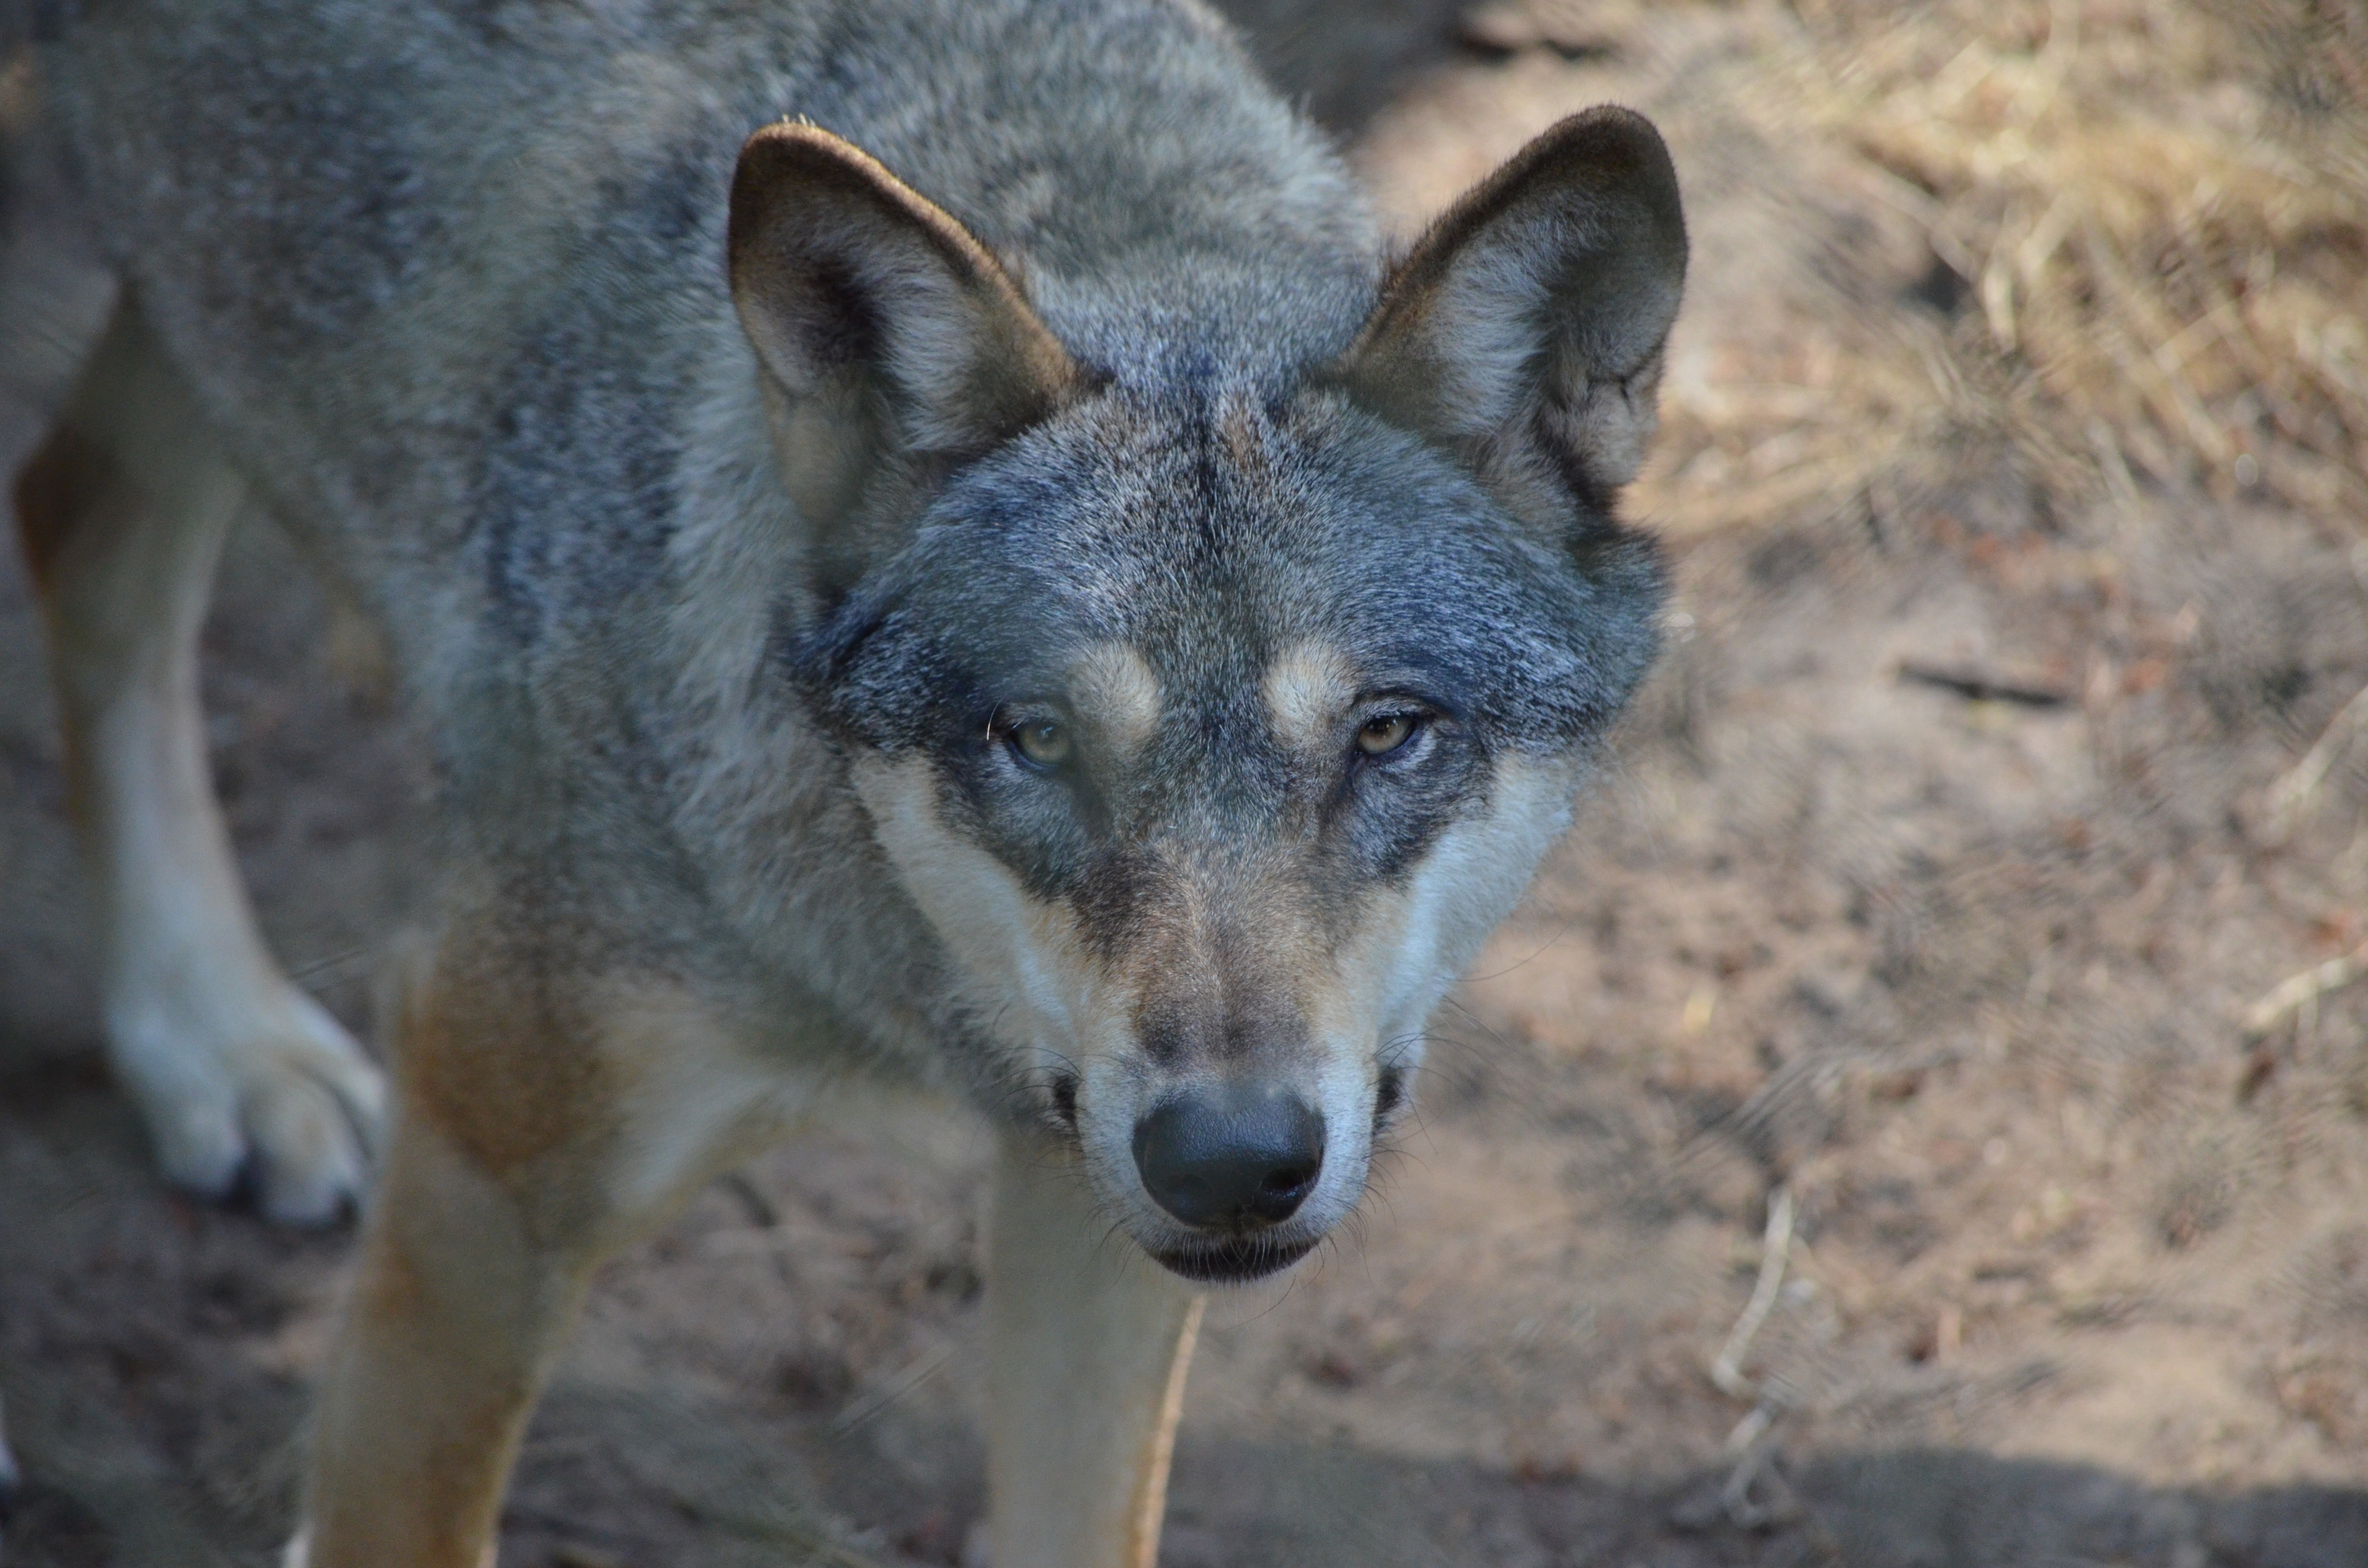
animal, wildlife, mammal, wolf, predator, coyote, fauna, wild animal, vertebrate, wildlife park, deer park, jackal, bad wolf, dingo, dog like mammal, red wolf, kit fox, saarloos wolfdog, wolfdog, czechoslovakian wolfdog, greenland dog, east siberian laika, canis lupus tundrarum, tamaskan dog, dhole